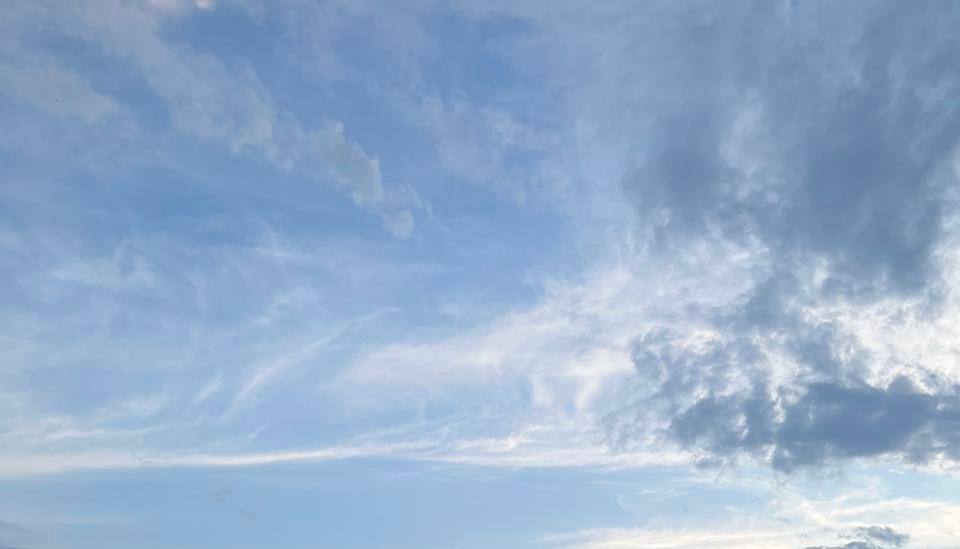
Cloud type: Cirrus